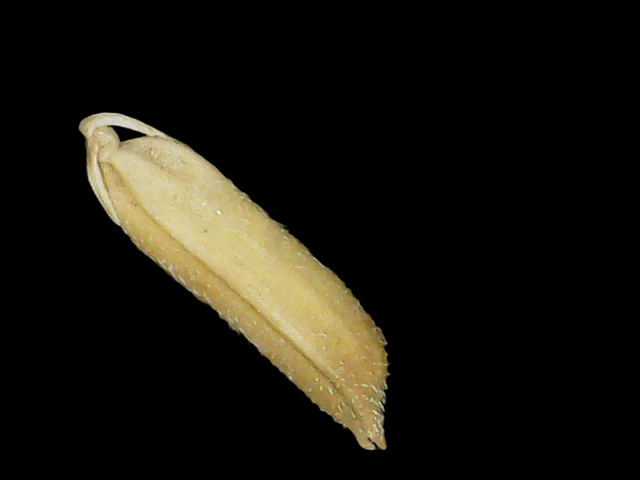
Rice variety: Binadhan19